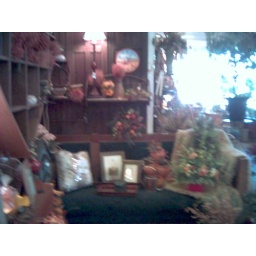
A flower shop in Berne, IN. It had such pretty home stuff like candles and antique looking clocks and such.